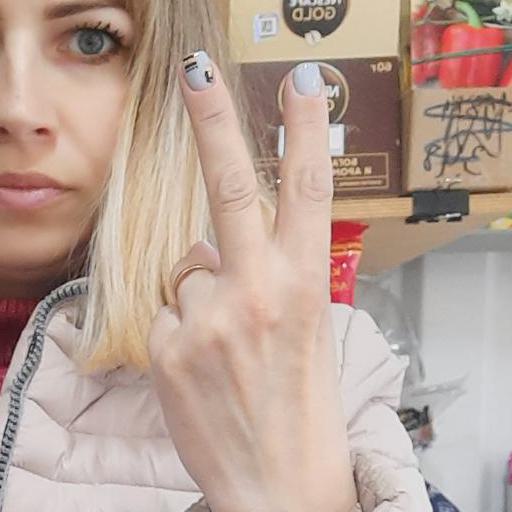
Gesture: peace_inverted